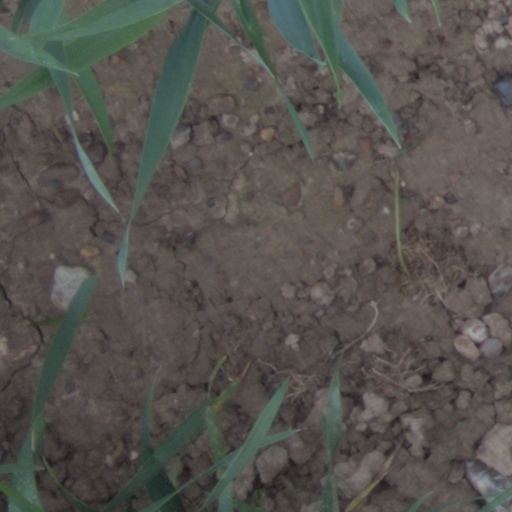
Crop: wheat